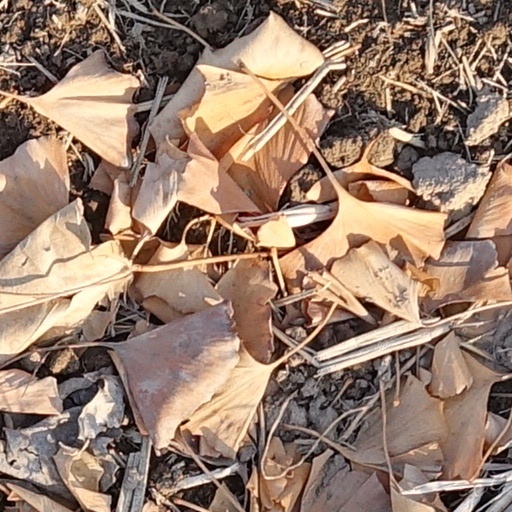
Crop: wheat